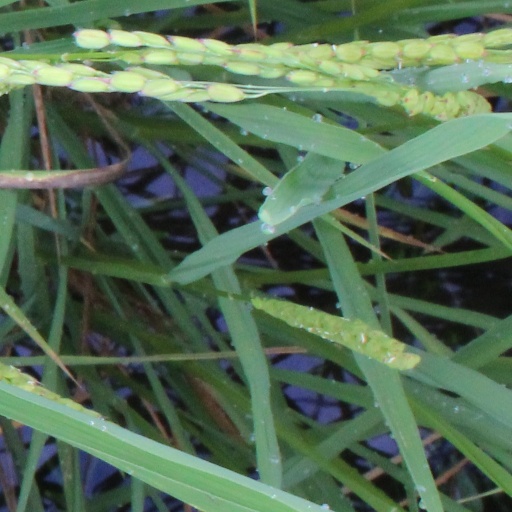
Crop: rice